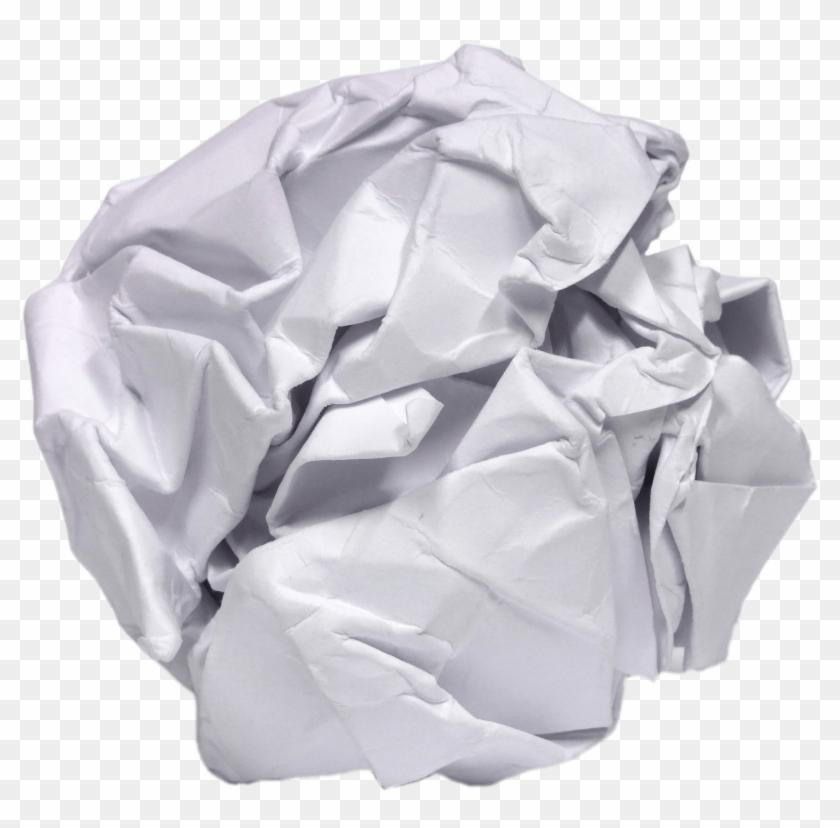
Waste category: paper